Duquesne-class cruiser (1876)

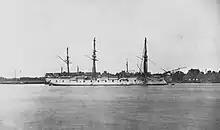
"Duquesne" off the Mare Island Naval Shipyard, United States, around 1889

Because of the ships' unreliable engines, they saw little active service. After being completed in the late 1870s, both vessels were briefly used in experimental operations with the main fleet before being laid up into the early 1880s. "Tourville" was commissioned in 1881 to take part in the French conquest of Tunisia, but was laid up again thereafter. She was recommissioned in 1883 for a short deployment to East Asia, but her deep draft and the cost of operating her there led to her replacement by other cruisers. As a result, she saw no action during the Tonkin campaign, France's effort to seize control of northern Vietnam. "Duquesne" was commissioned in 1885 for a deployment to the Pacific station. She cruised the Pacific for the next three years, during which time her wood and copper-sheathed hull protected her from significant fouling. Both ships were modernized in the early and mid-1890s, receiving new quick-firing guns, and in 1894 and 1895, "Duquesne" served in the Atlantic Division. Both ships were struck from the naval register in 1901; "Tourville" was sold to ship breakers in 1903 and "Duquesne" was sold for scrap in 1908.